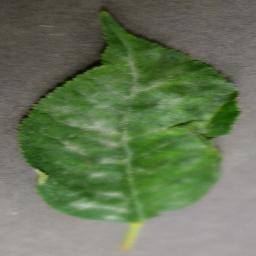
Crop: cherry
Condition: (including_sour)_powdery_mildew